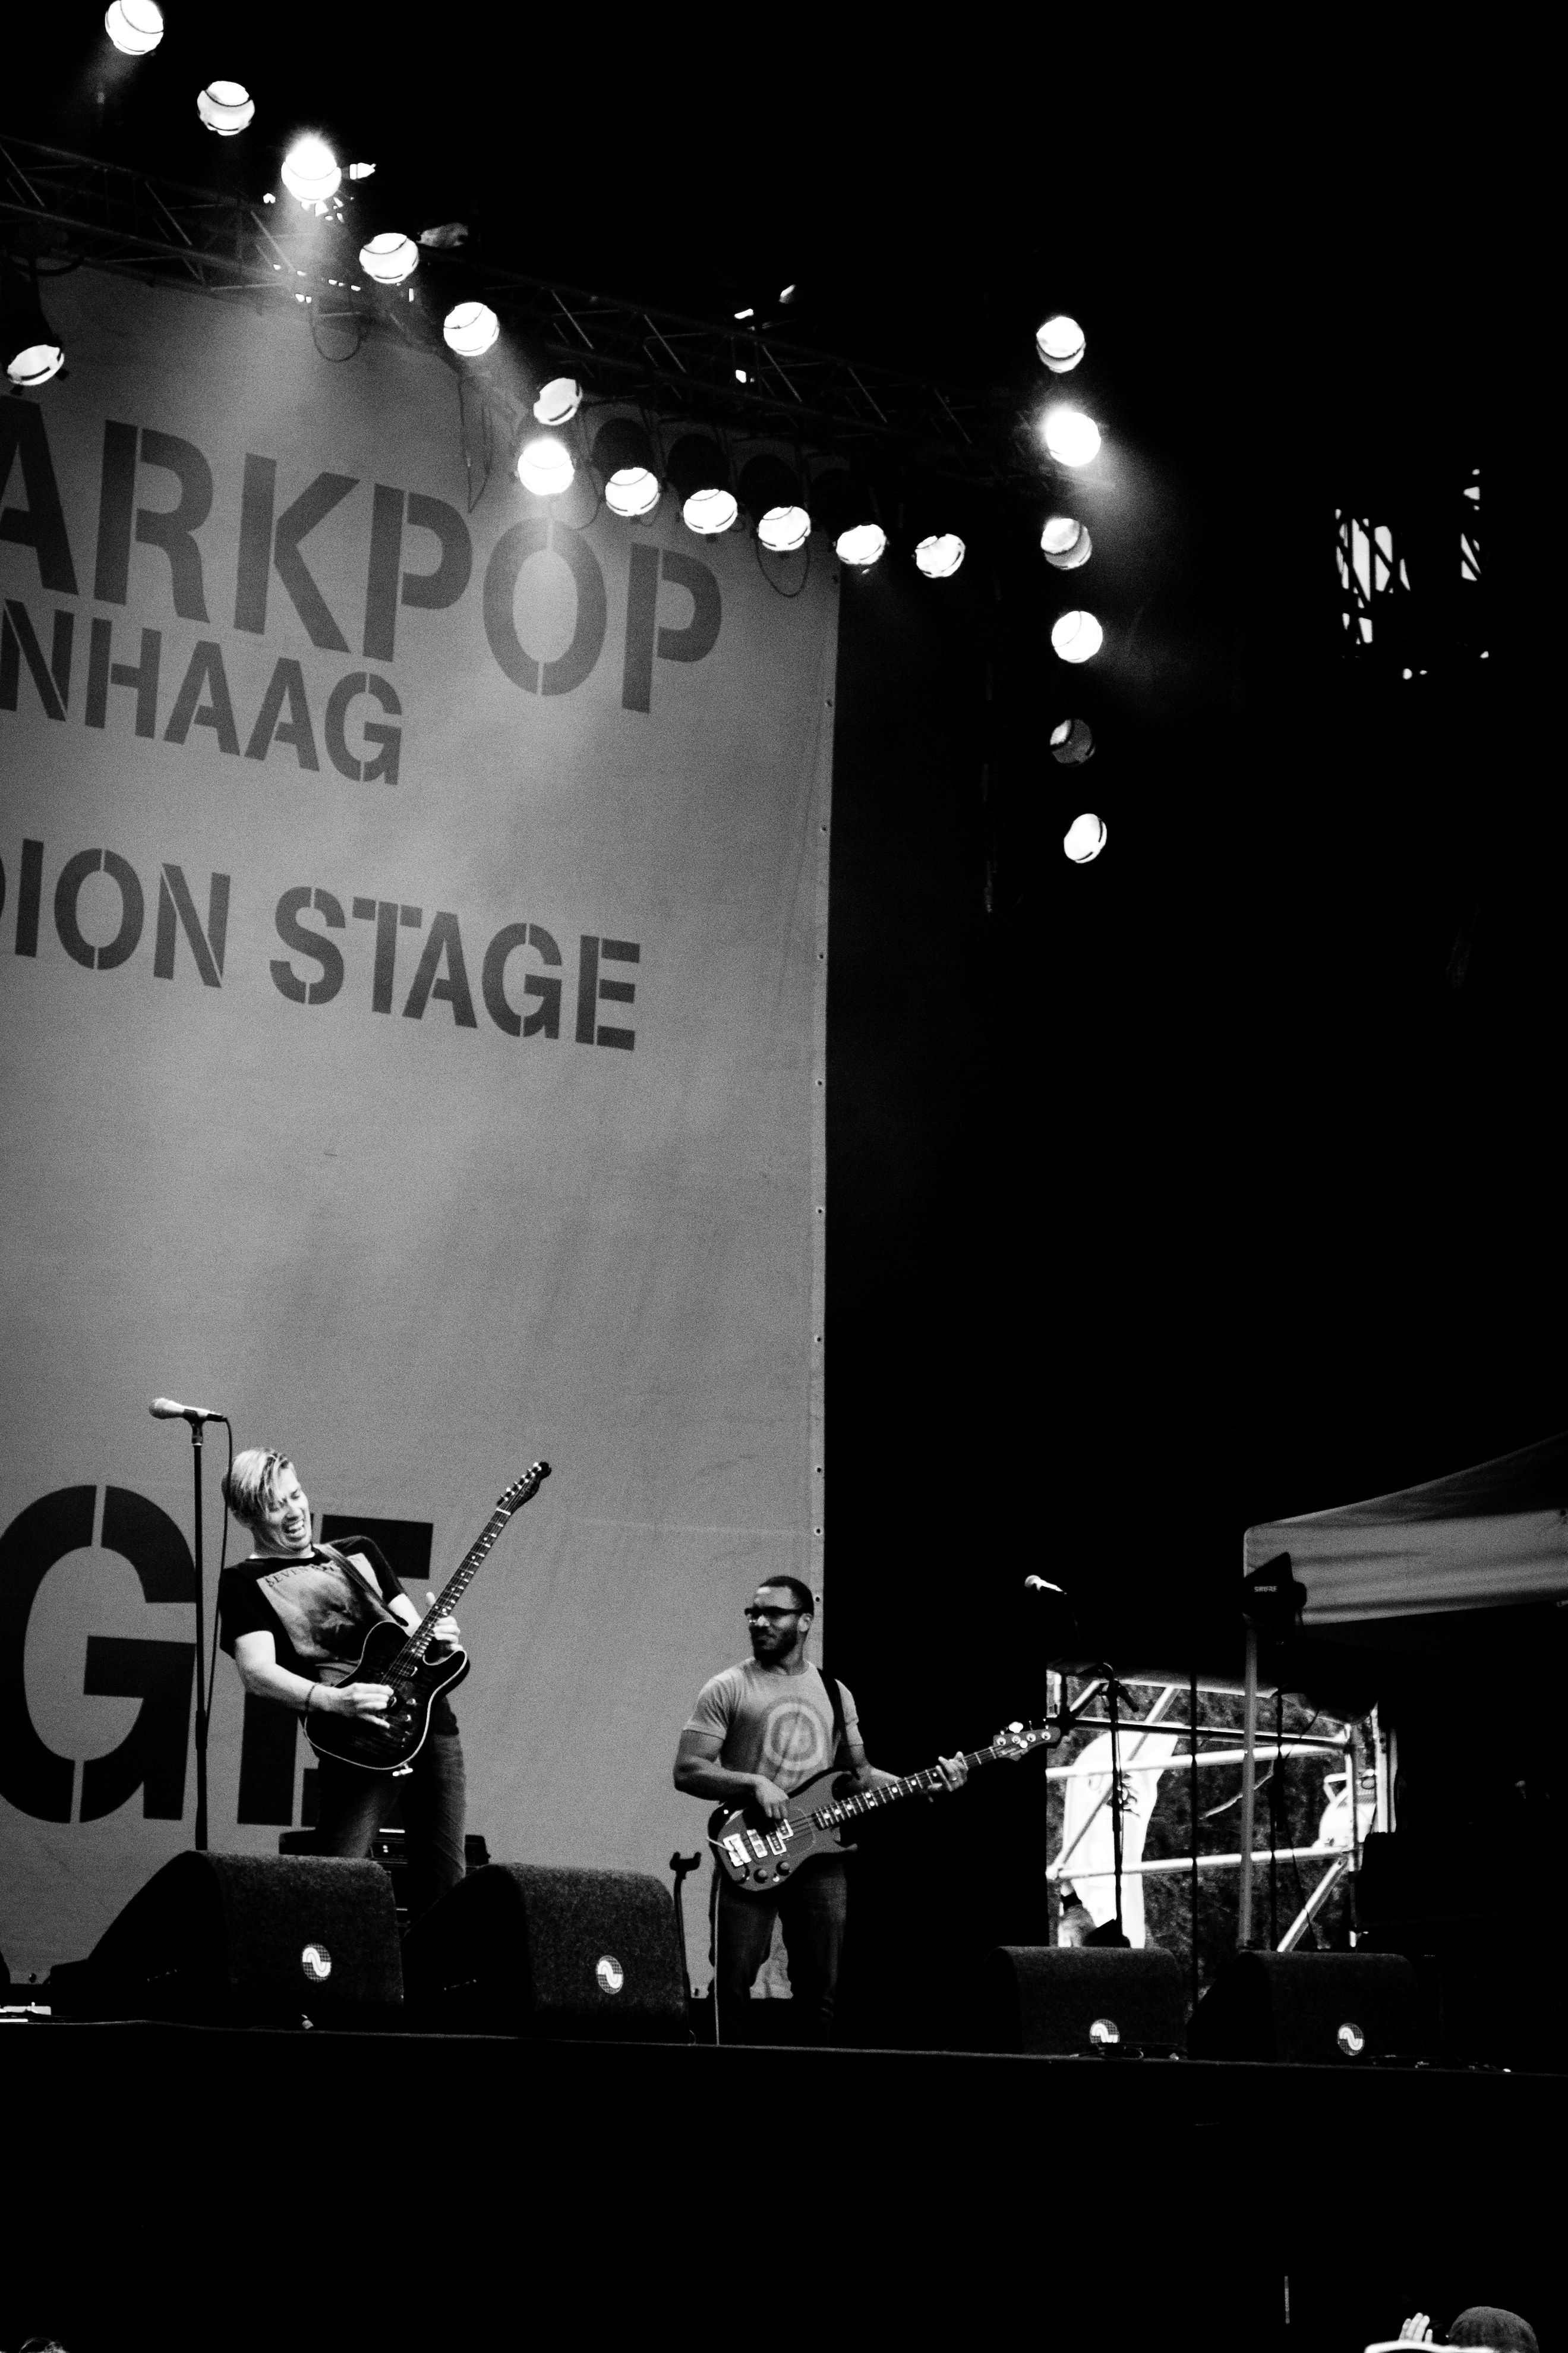
music, black and white, concert, band, live, canon, darkness, musician, black, monochrome, 2014, holland, festival, nederland, eosm, paysbas, cc0, stage, performance, guitarist, drums, drummer, entertainment, jonny, lang, parkpop, rock concert, monochrome photography, album cover